Energy autarkic/autonomic habitats

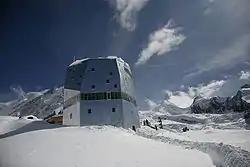
Monte Rosa cabin

Monte Rosa Cabins mark a milestone in high alpine building presenting a high degree of energy autarky of over 90%, meaning that 90% of needed energy is obtained locally from renewable sources. The technical systems are based on existing technology (combined heat and power unit, photovoltaics, thermal collectors), innovative wastewater treatment (the wastewater is going to be purified on-site to be reused as greywater) and foremost an ingenious energy management, which takes into account external conditions such as weather forecast and anticipated occupancy schedules to achieve the demanding goal of the high degree of autarky.